Henry Medicus

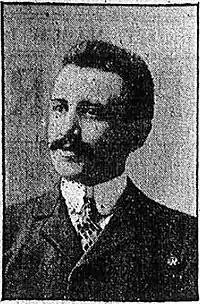
Medicus in the March 18, 1905 edition of the Brooklyn Daily Eagle.

Henry W. Medicus (January 29, 1865 – May 13, 1941) was a wealthy American furniture dealer in Brooklyn, New York in the early 1900s. He became a part owner of the Brooklyn Dodgers baseball team in 1905 when he and Charles Ebbets bought out the shares of the team owned by Harry Von der Horst. He remained a part owner of the ballclub until selling his shares in 1912.